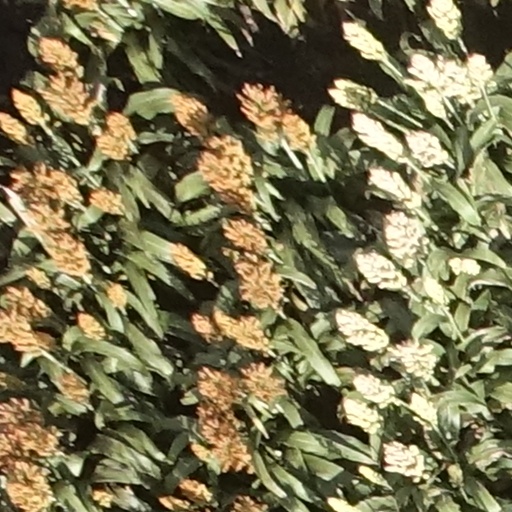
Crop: sorghum